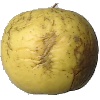
Label: golden_apple